Maggie Smith

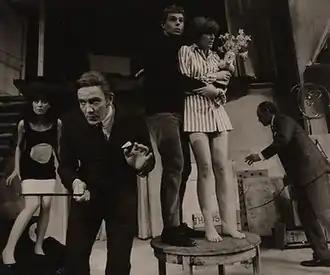
The original 1965 National Theatre cast of "Black Comedy". From left: Louise Purnell, Albert Finney, Derek Jacobi, Maggie Smith and Graham Crowden.

In 1952, aged 17, under the auspices of the Oxford University Dramatic Society, Smith began her career as Viola in "Twelfth Night" at the Oxford Playhouse. She continued to act in productions at the Oxford Playhouse, including "Cinderella" (1952), "Rookery Nook" (1953), "Cakes and Ale" (1953) and "The Government Inspector" (1954). That same year, she appeared in the television programme "Oxford Accents" (1954) produced by Ned Sherrin. In 1956 Smith made her Broadway debut playing several roles in the review "New Faces of '56", at the Ethel Barrymore Theatre from June to December 1956. In 1957 she starred opposite Kenneth Williams in the musical comedy "Share My Lettuce", written by Bamber Gascoigne.